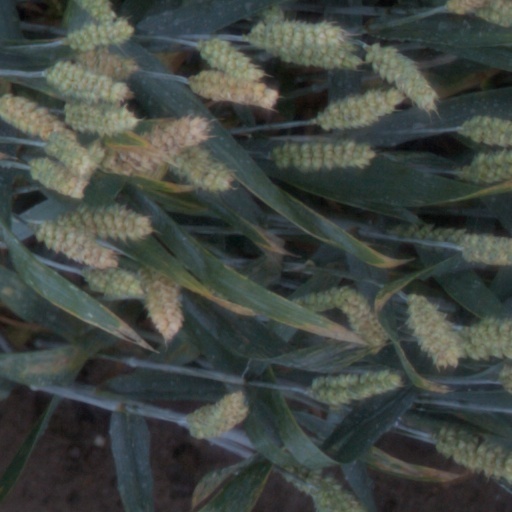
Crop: wheat